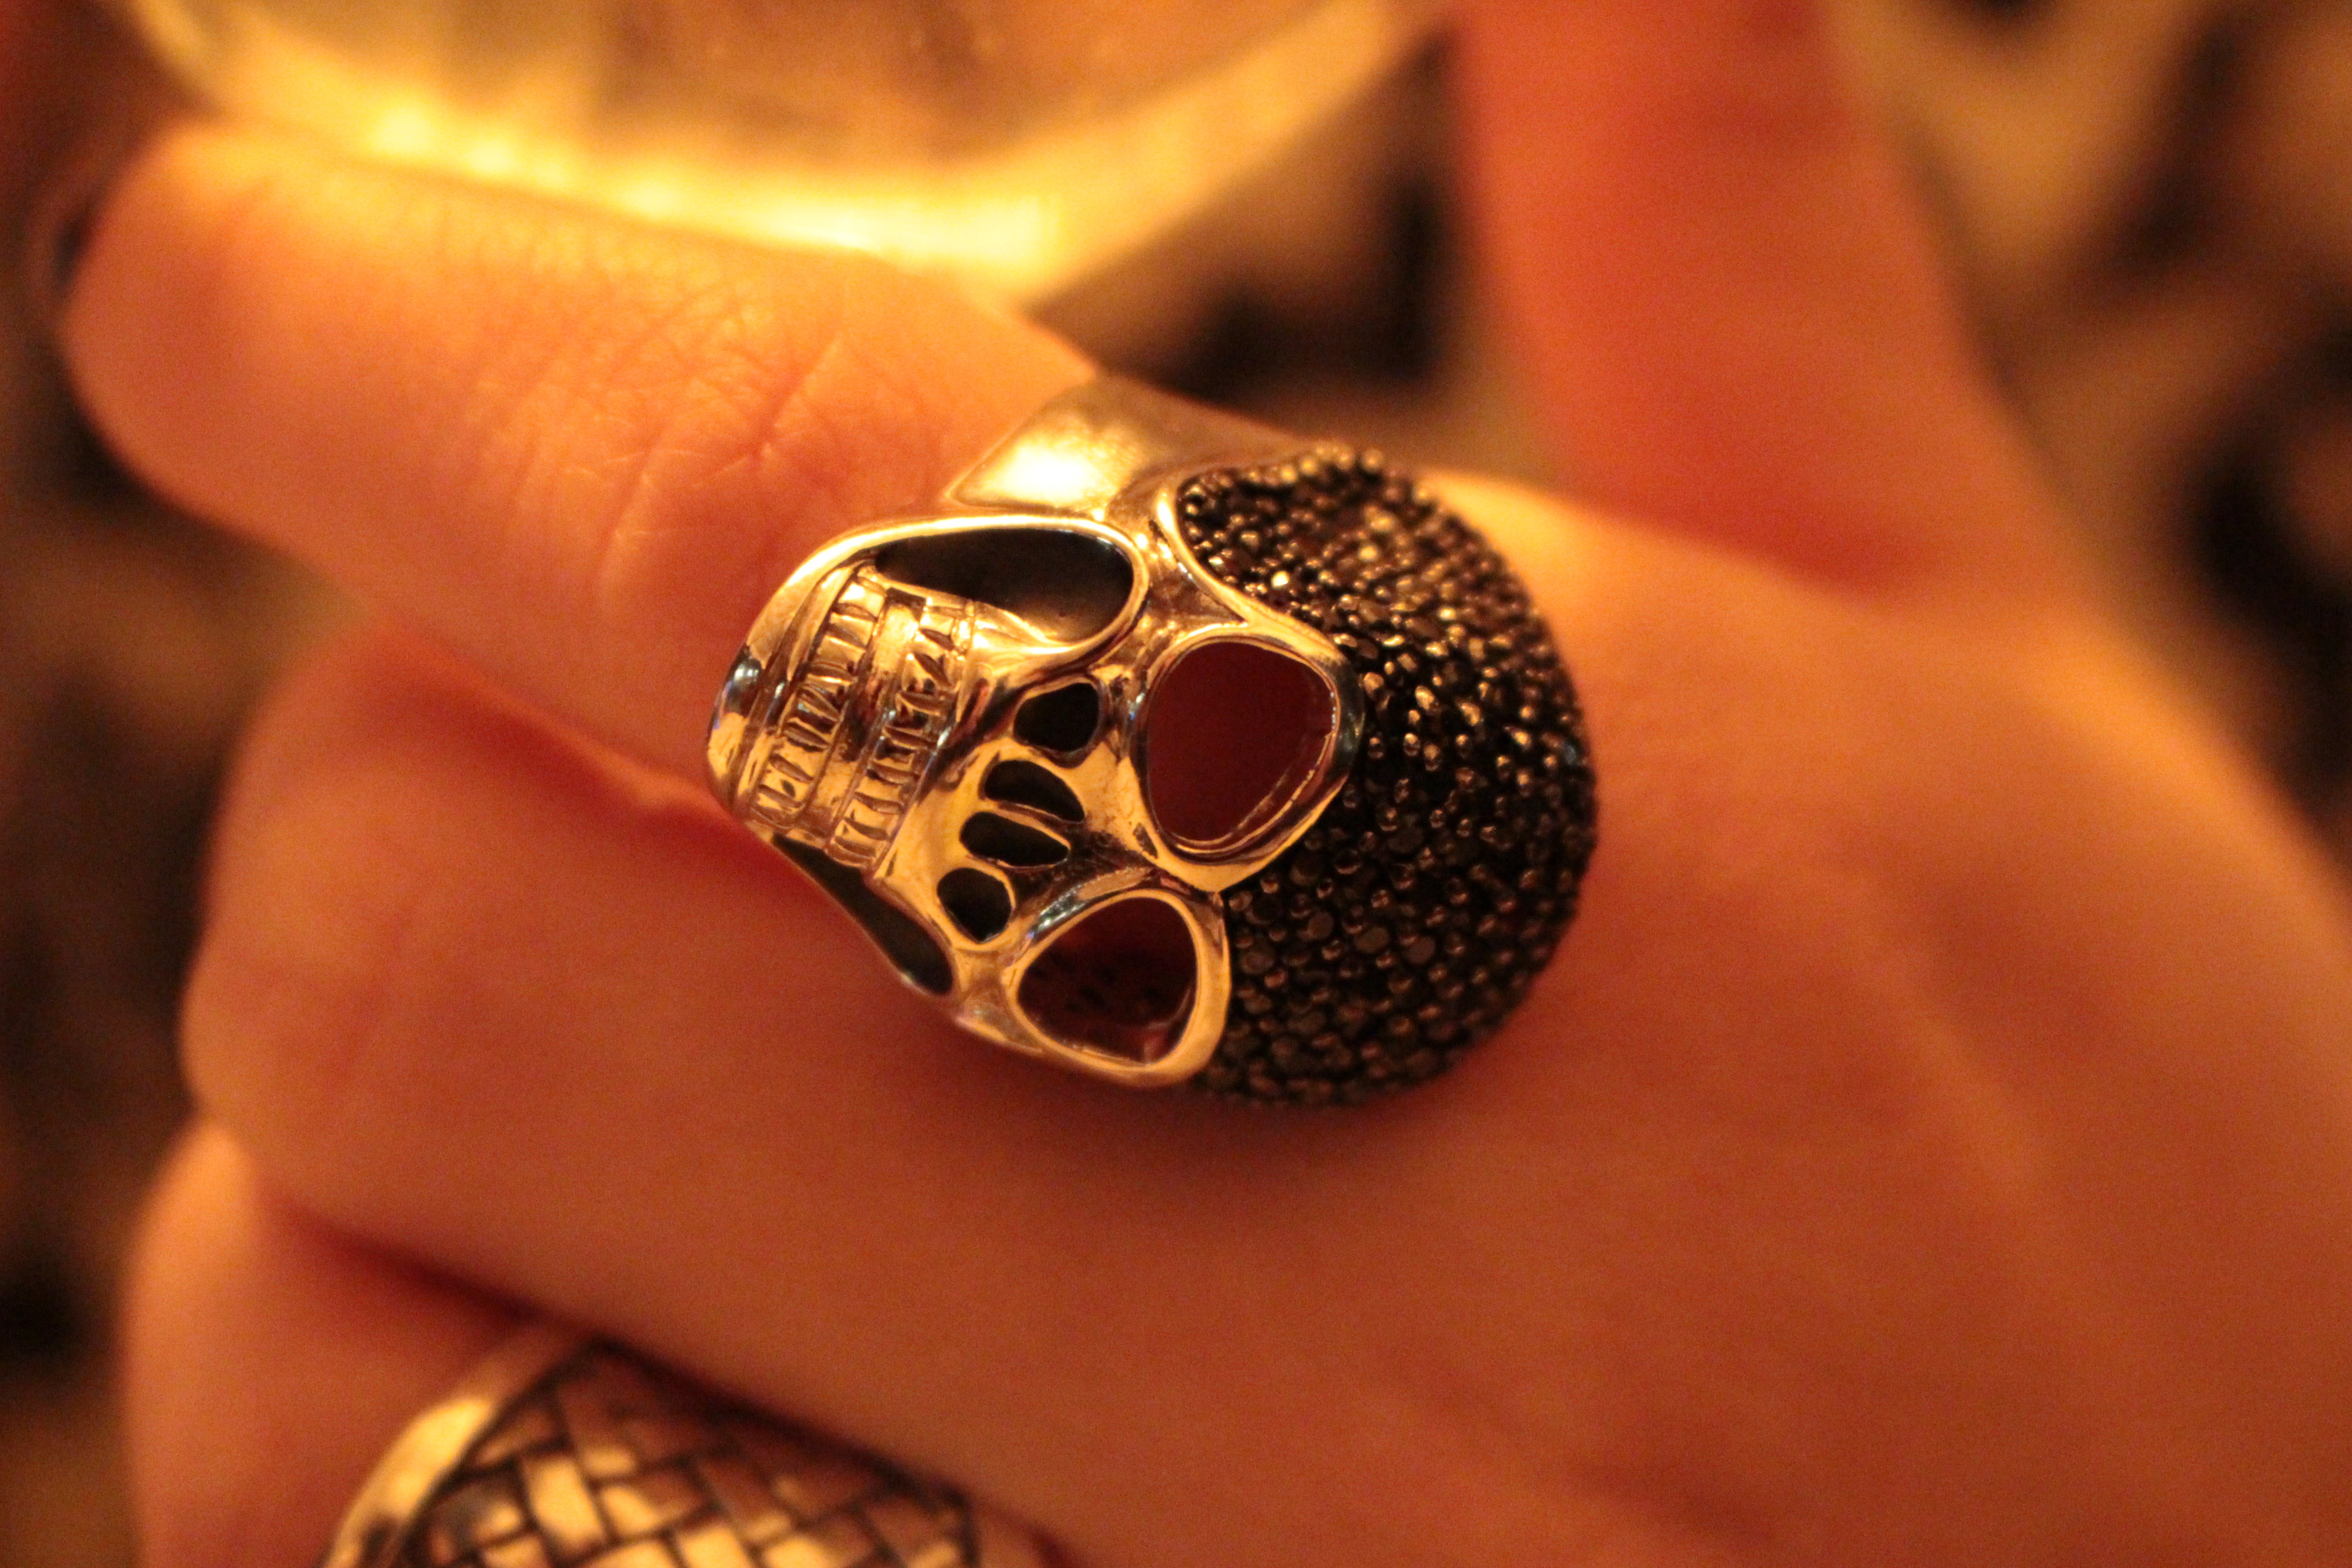
hand, ring, pattern, finger, nail, jewellery, gold, macro photography, fashion accessory